Forge Wood

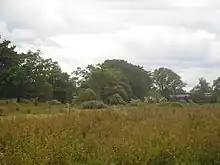
Rough pastureland south of Radford Road in Tinsley Green, photographed in 2009. This land is on the boundary of the application site.

Forge Wood (under construction and semi-occupied, but scheduled for completion in 2026) is the 14th residential neighbourhood in Crawley, a town and borough in West Sussex. The 1,900 houses and other facilities will be built on open land in the northeast of the borough, adjoining the ancient village of Tinsley Green and to the north of the Pound Hill neighbourhood.